Medical education

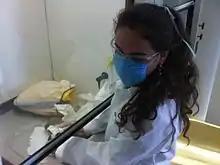
Medical student in a laboratory at Monterrey Institute of Technology and Higher Education, Mexico City

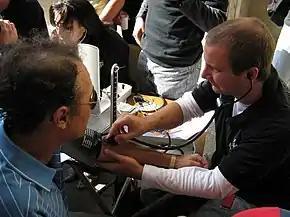
Medical Student taking blood pressure during awareness campaign event

Medical education is education related to the practice of being a medical practitioner, including the initial training to become a physician (i.e., medical school and internship) and additional training thereafter (e.g., residency, fellowship, and continuing medical education).